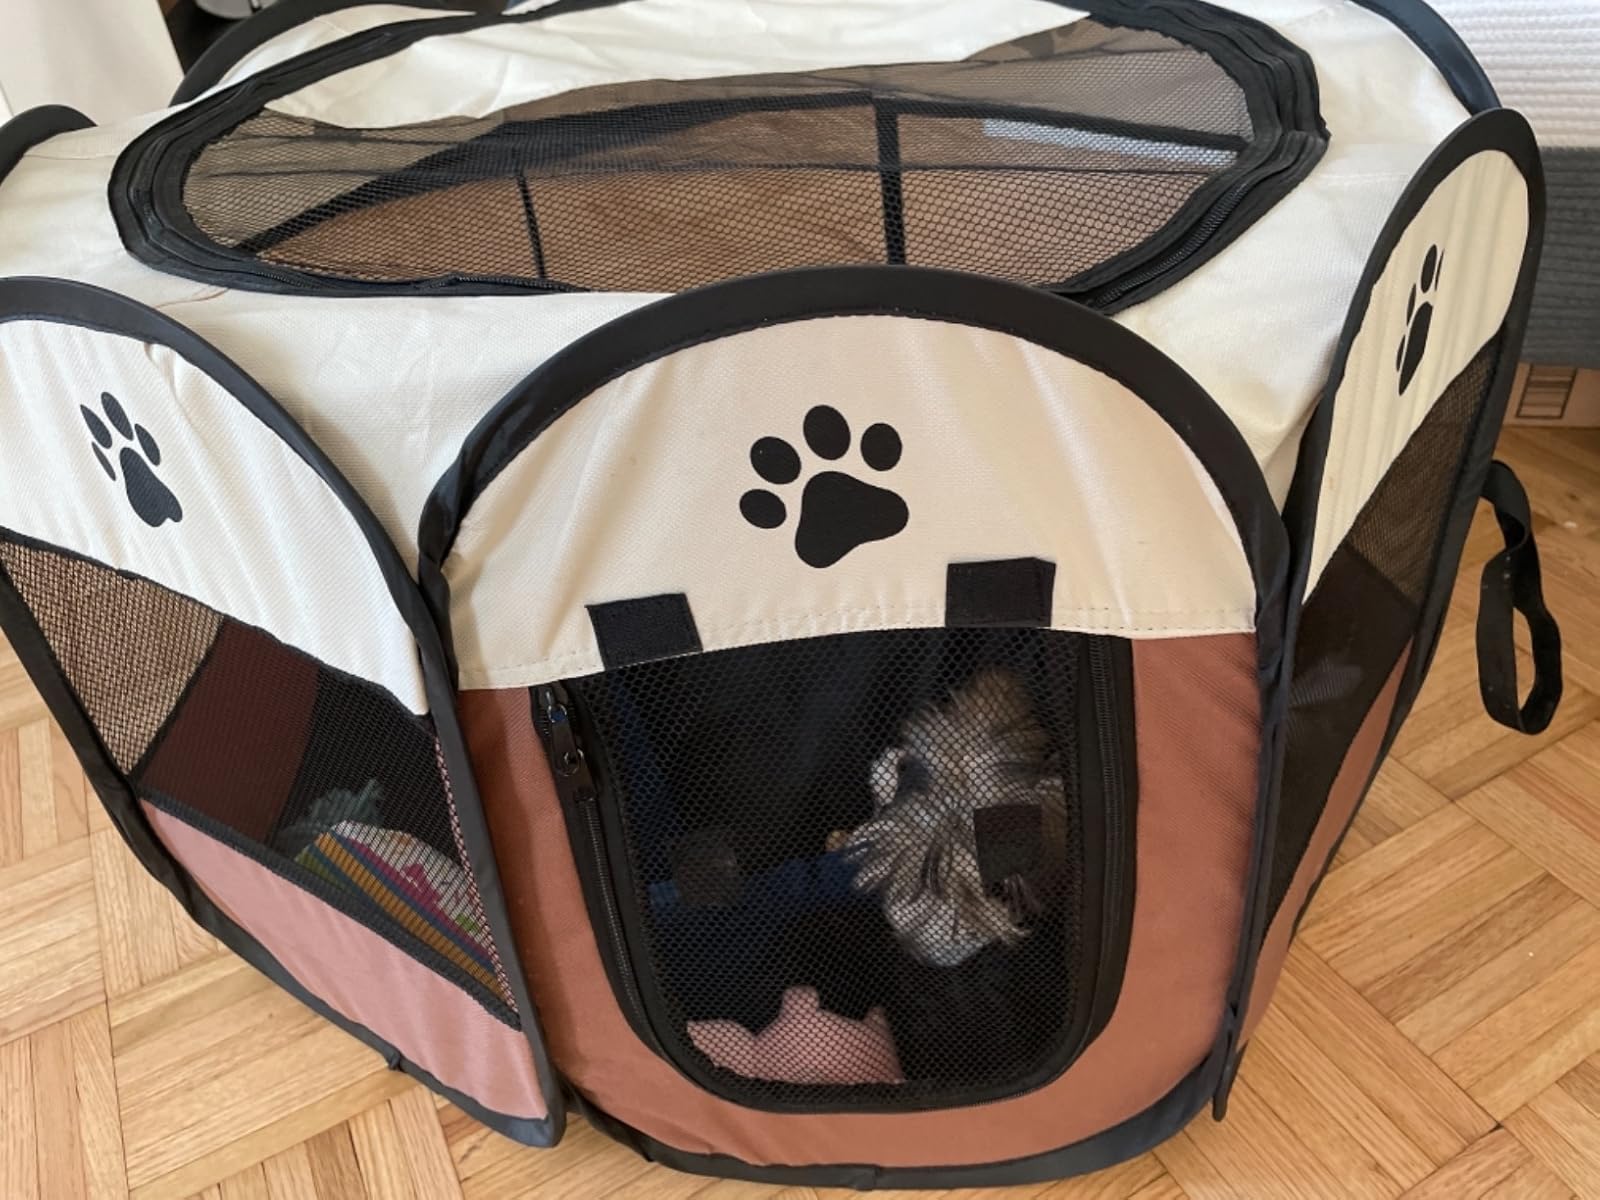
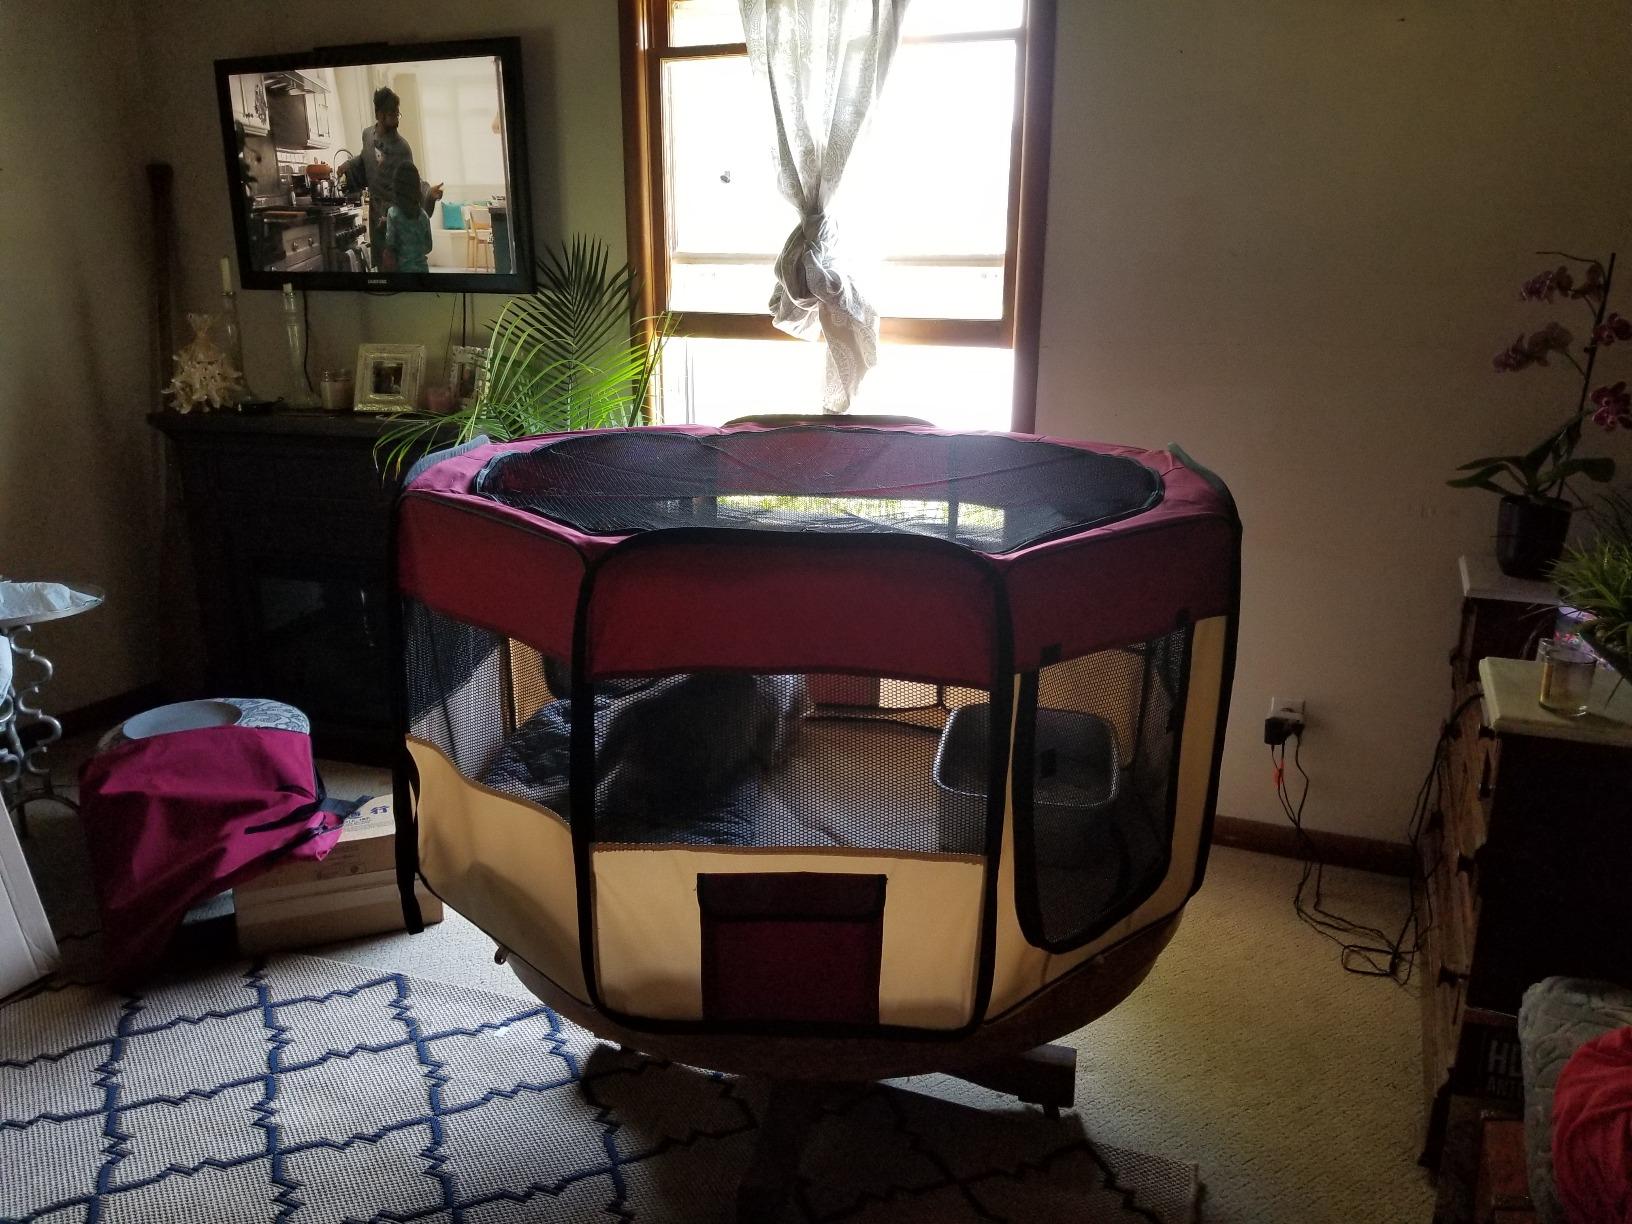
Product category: items_kennel
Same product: no